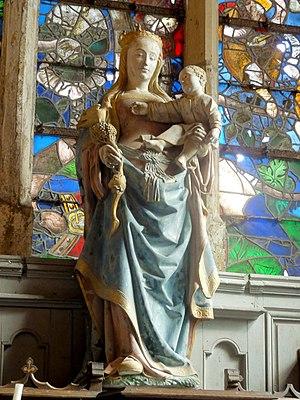
Vierge à l'Enfant en pierre polychrome, XVIe siècle.
L'église Saint-Denis est une église catholique paroissiale située à Villers-sous-Saint-Leu, dans le département de l'Oise, en France. Les origines de la paroisse se perdent dans le temps. L'église actuelle remonte, dans ses parties les plus anciennes, au second quart du XIIᵉ siècle, et à la fin de la période romane. Il s'agit de la nef, dont les élévations nord et ouest n'ont guère évolué depuis, et du clocher avec sa haute flèche de pierre, malheureusement peu visible. Aucun élément d'architecture romane n'est visible à l'intérieur de l'église. Les différents agrandissements et remaniements de la période gothique font de l'église Saint-Denis un édifice particulièrement complexe. La chapelle latérale nord et le portail datent de la fin du XIIᵉ siècle. Les voûtes de la nef et le chœur datent du milieu du XIIIᵉ siècle et affichent un style gothique rayonnant de bon niveau, sauf toutefois les arcades sous la base du clocher, qui sont d'un caractère purement fonctionnel. Également à la période rayonnante appartiennent la chapelle latérale sud et son ancien portail occidental, qui est devenu ultérieurement la porte de la sacristie.